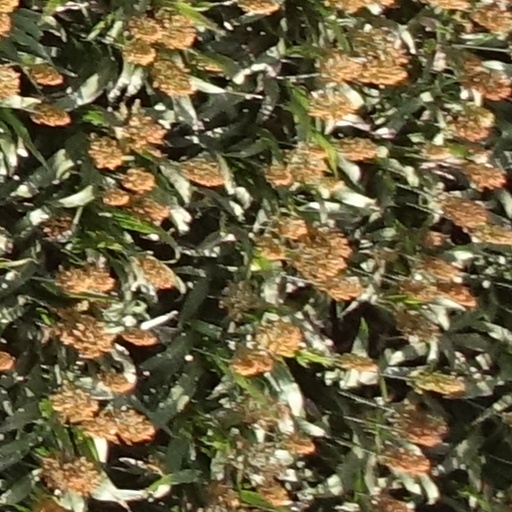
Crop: sorghum